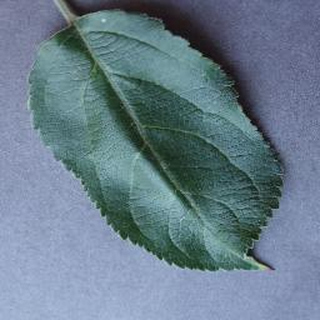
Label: healthy_apple